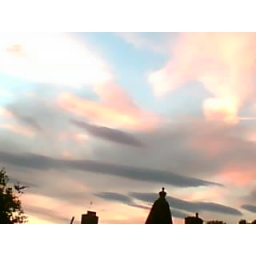
was actually smokin a j in me yard n noticed the sky looked like a water colour.so took a snap.08.